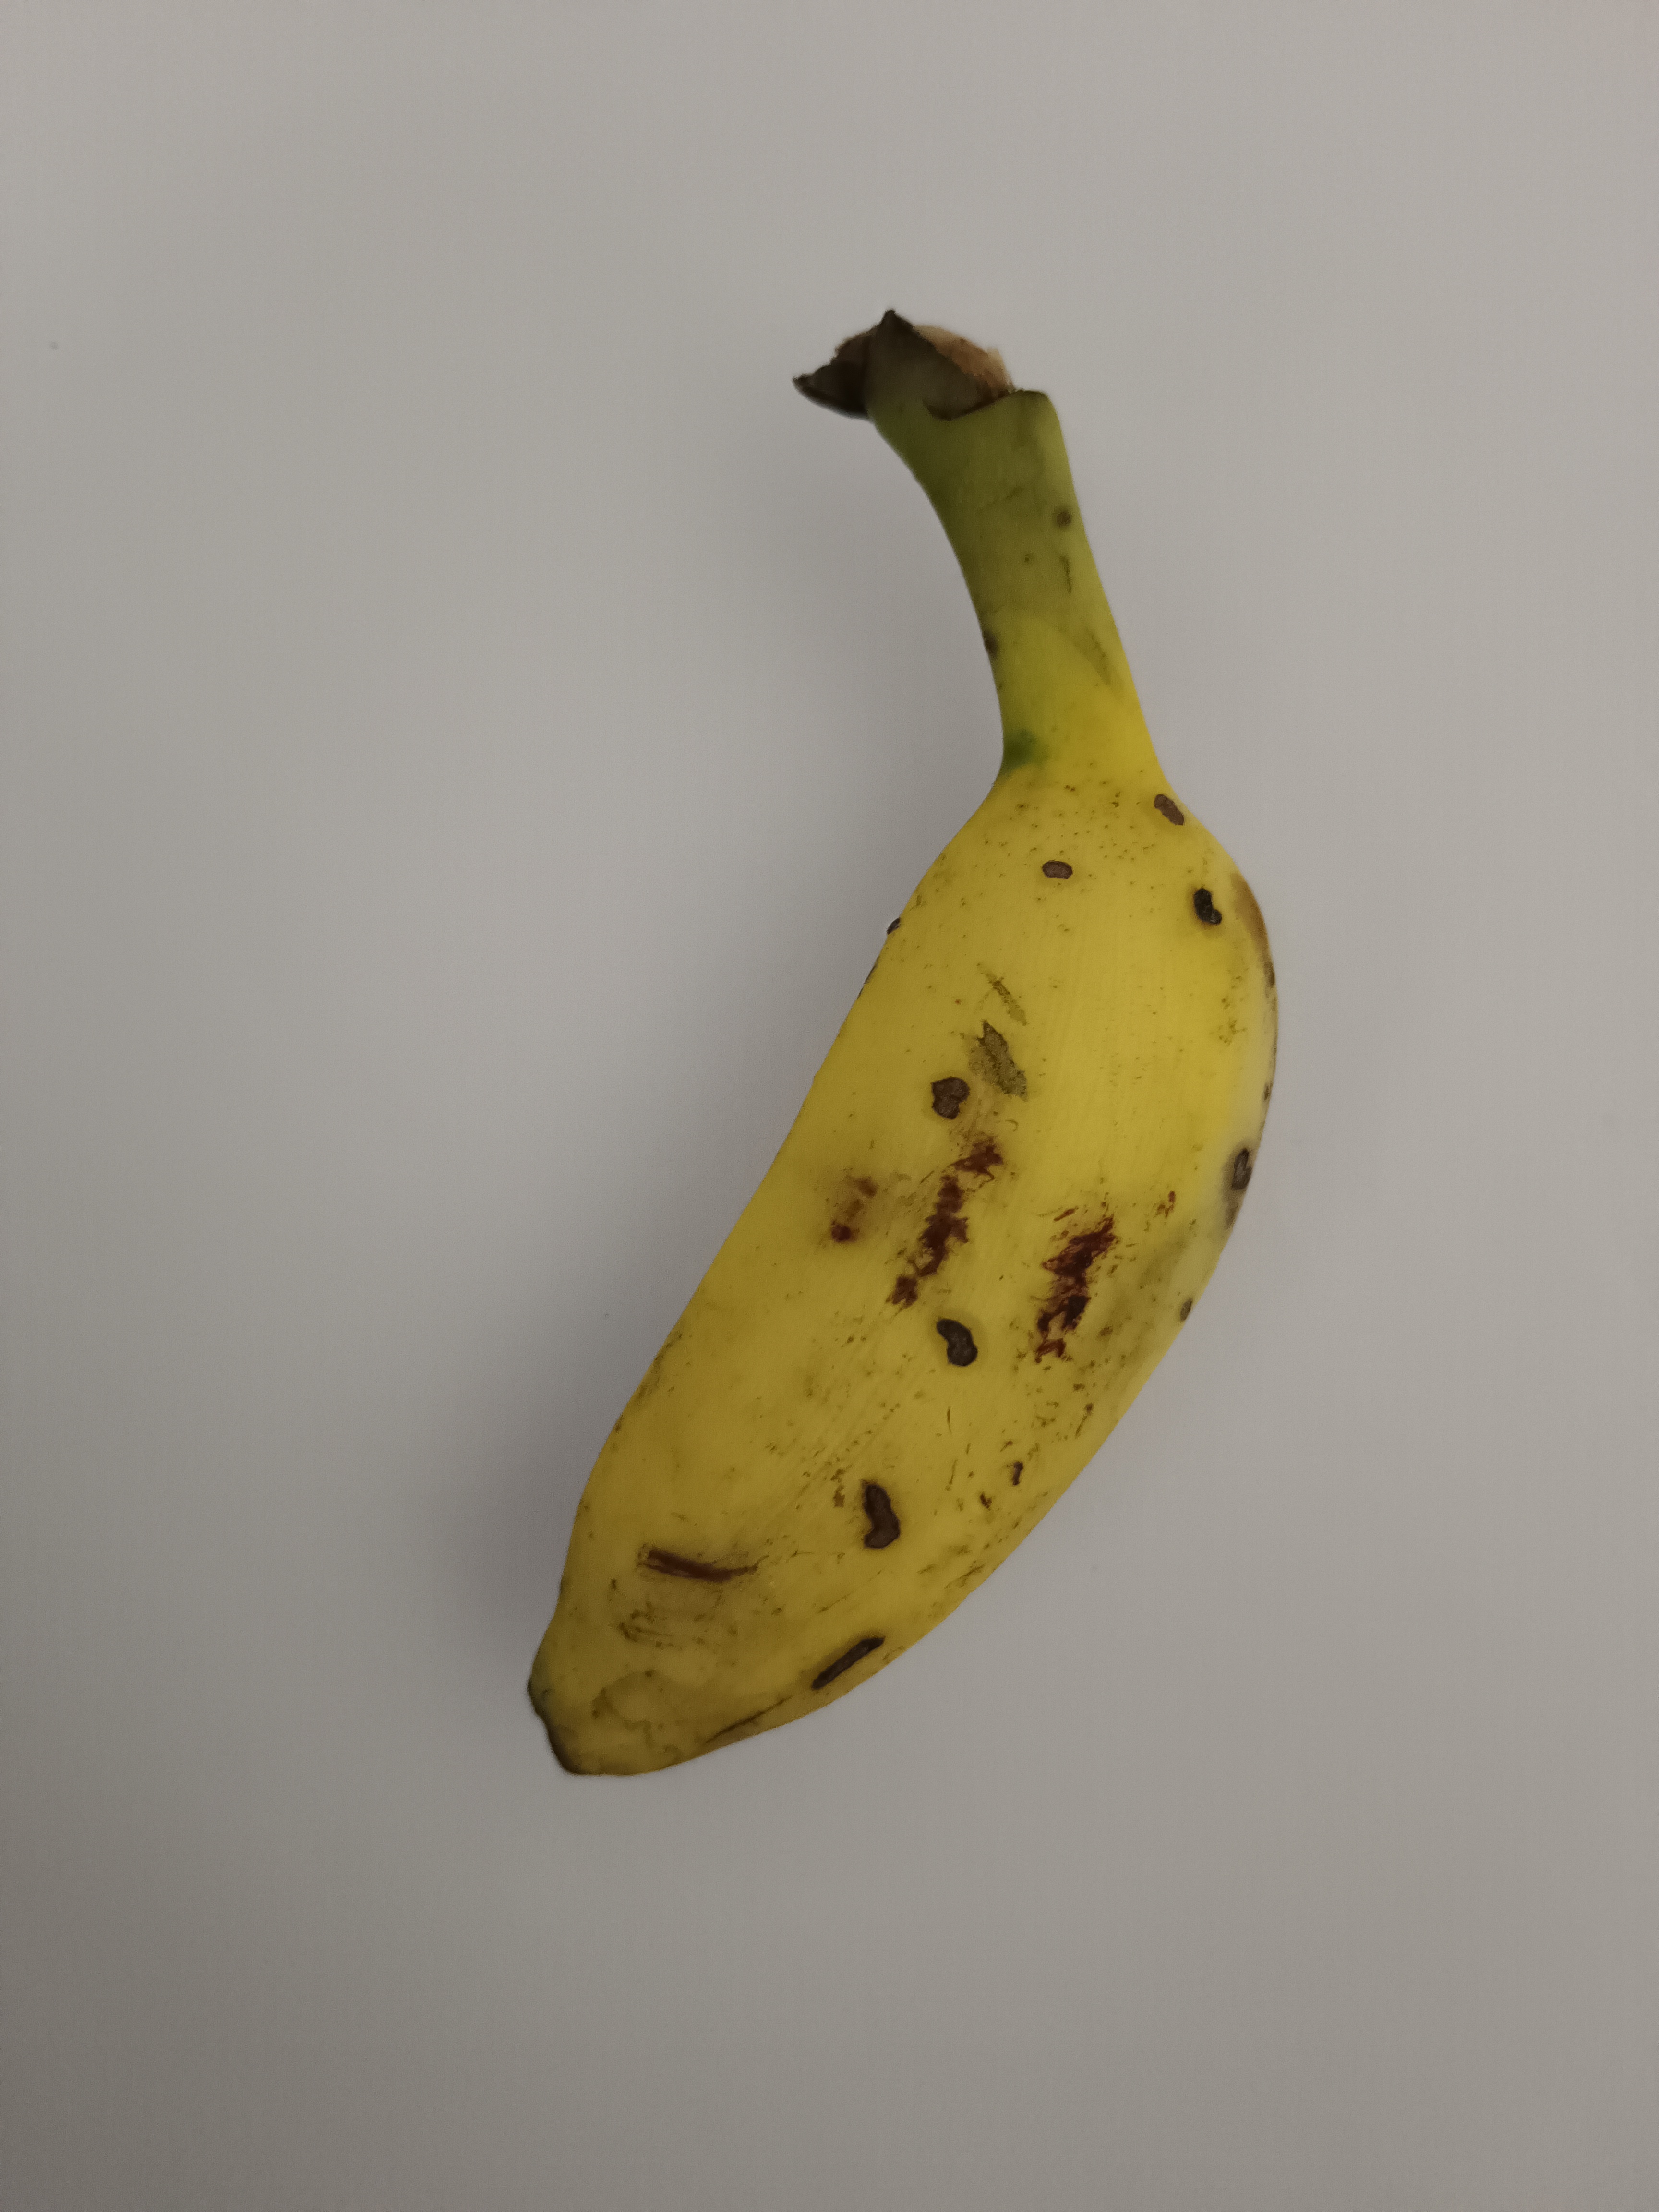
Banana variety: Champa